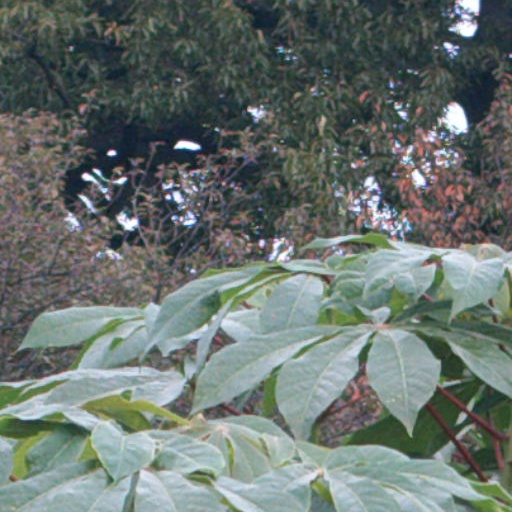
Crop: cassava